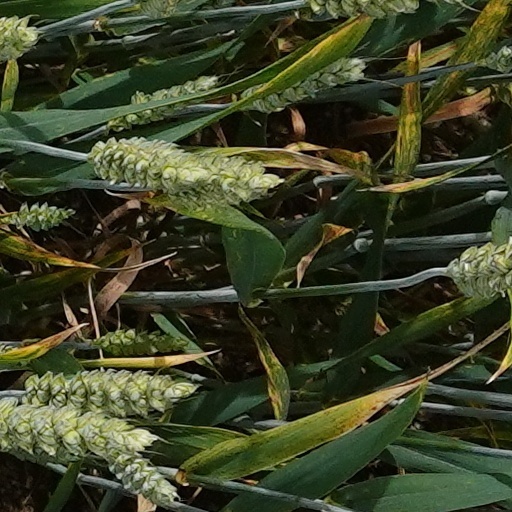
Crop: wheat